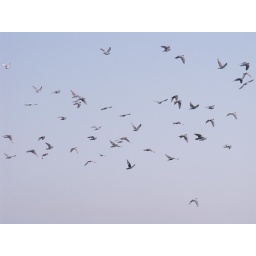
the pigeon flock filled the glorious blue sky and I could only stand there in awe of their beauty